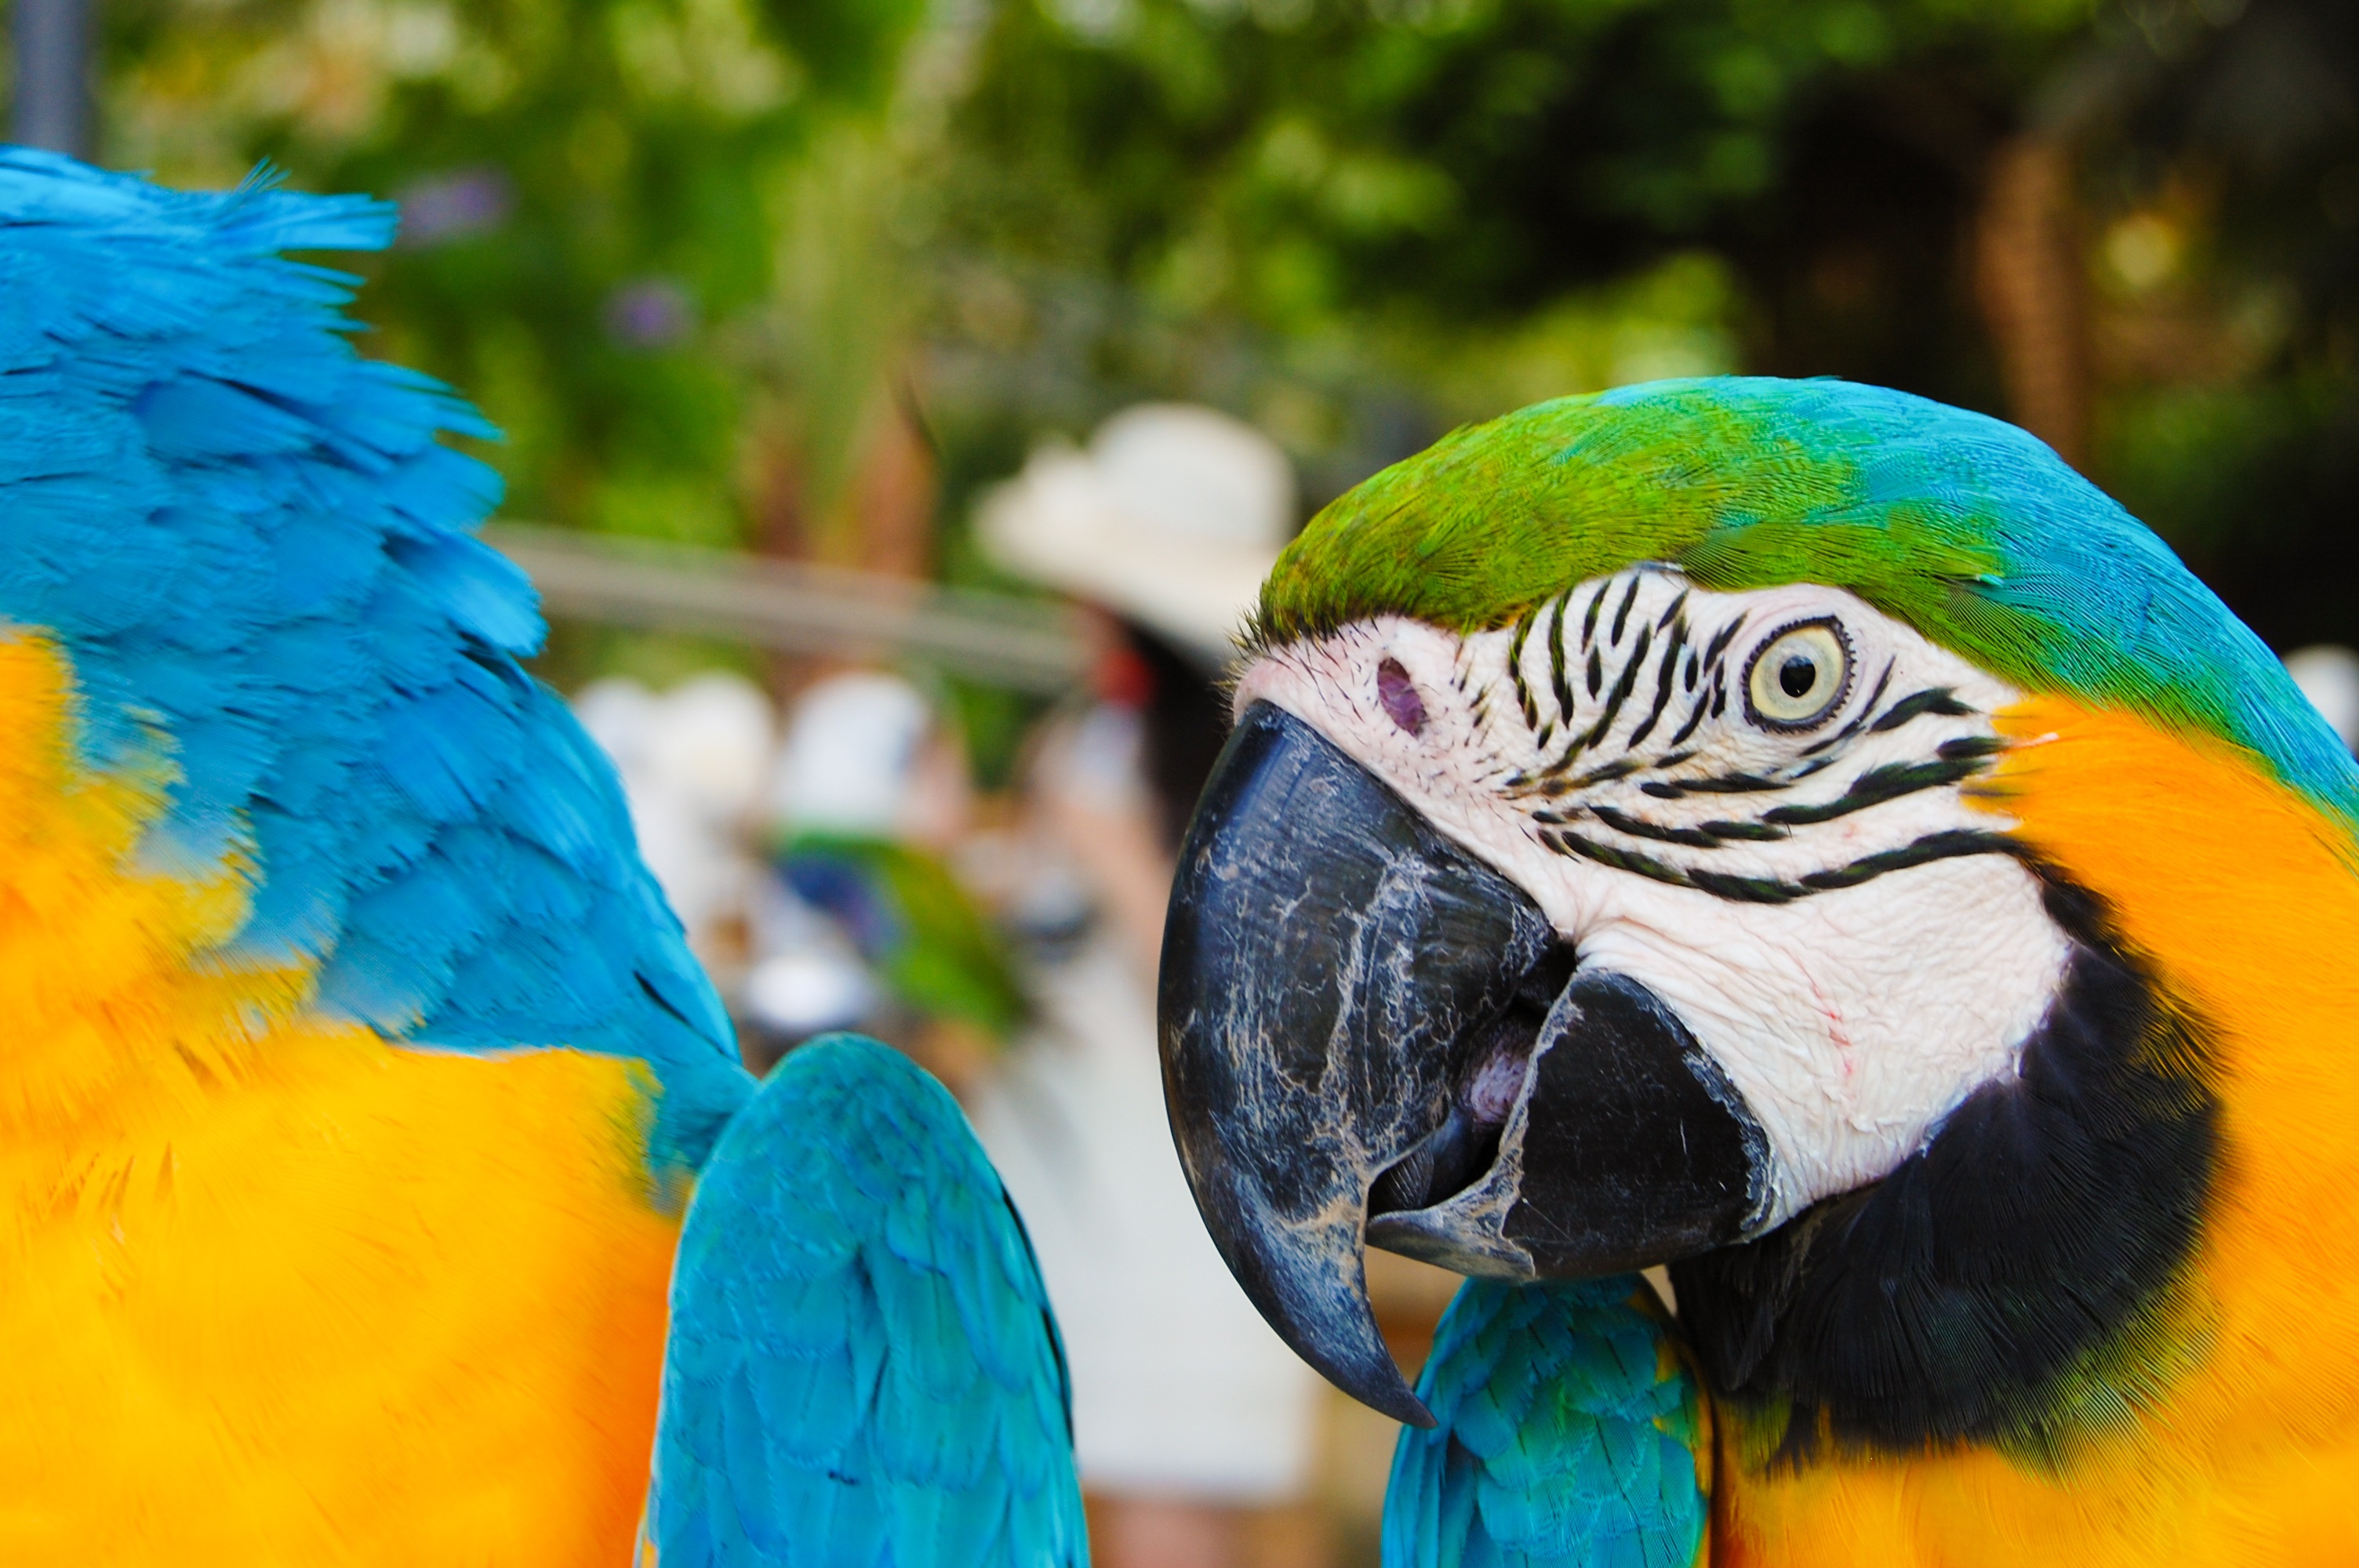
bird, animal, wildlife, beak, color, blue, colorful, yellow, fauna, lorikeet, macaw, birds, vertebrate, parrot, parakeet, common pet parakeet